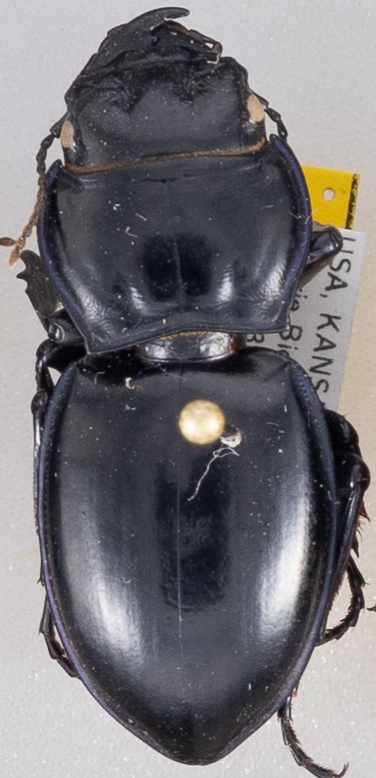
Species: Pasimachus californicus
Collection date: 2022-07-04
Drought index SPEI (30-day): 1.01
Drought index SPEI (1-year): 0.47
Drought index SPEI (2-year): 0.03